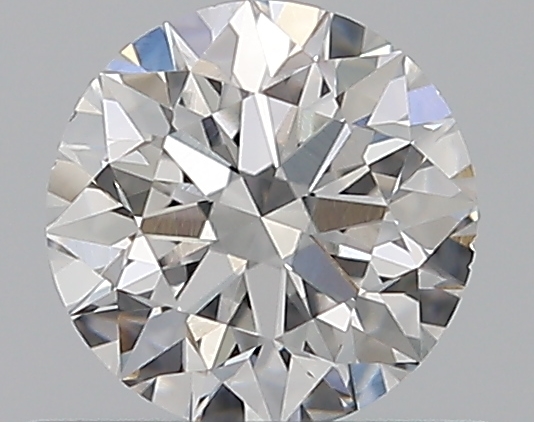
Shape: round
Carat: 0.5
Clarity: VS2
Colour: E
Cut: EX
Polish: EX
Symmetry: EX
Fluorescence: N
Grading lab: GIA
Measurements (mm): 5.04 x 5.08 x 3.17